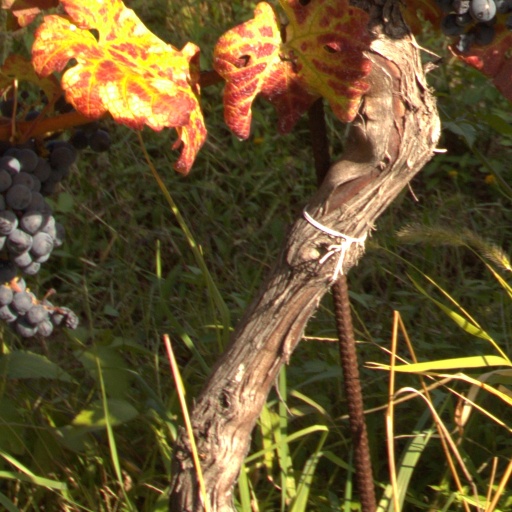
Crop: grape